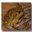
Label: frog